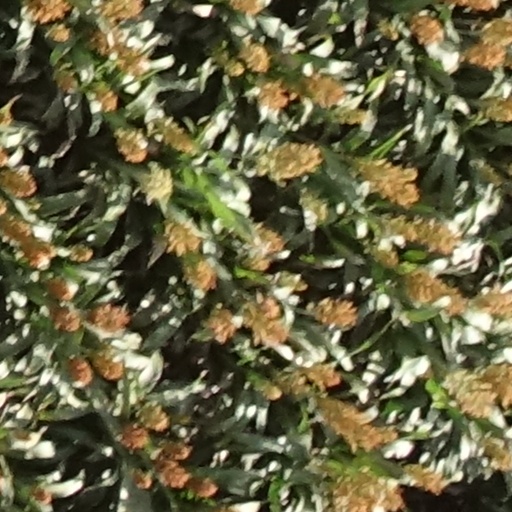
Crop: sorghum